Leon Wiegard

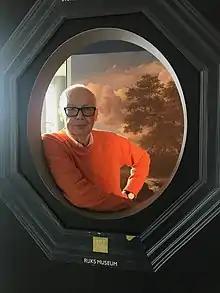

Leon Wiegard (born 22 May 1939) is an Australian water polo player. He competed at the 1964 Summer Olympics and the 1972 Summer Olympics. He was awarded with the Medal of the Order of Australia in 2005. In 2012, he was inducted into the Water Polo Australia Hall of Fame.